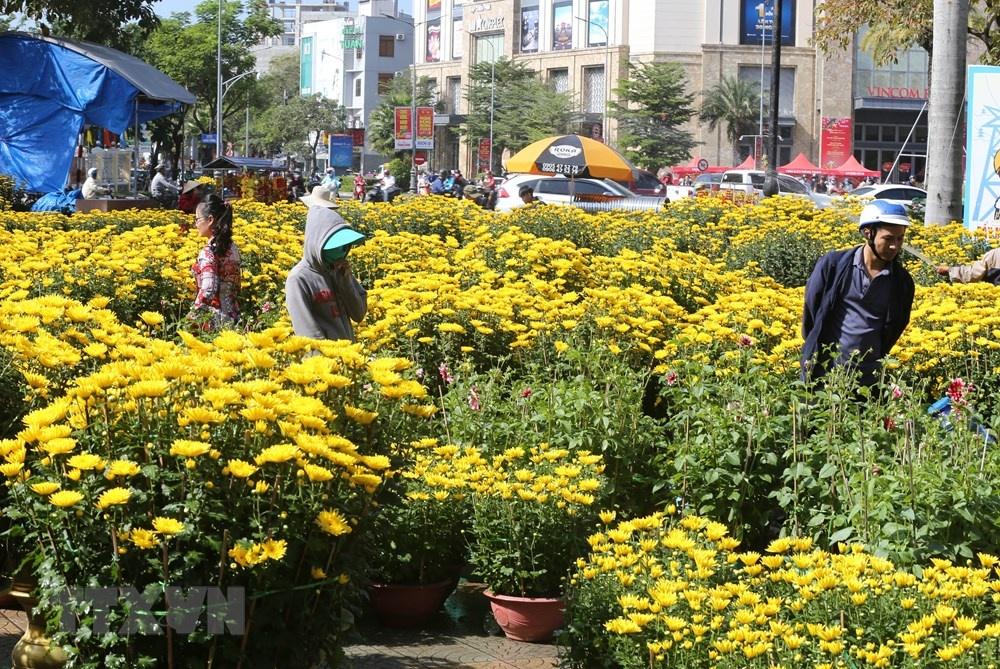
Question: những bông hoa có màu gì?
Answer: những bông hoa có màu vàng